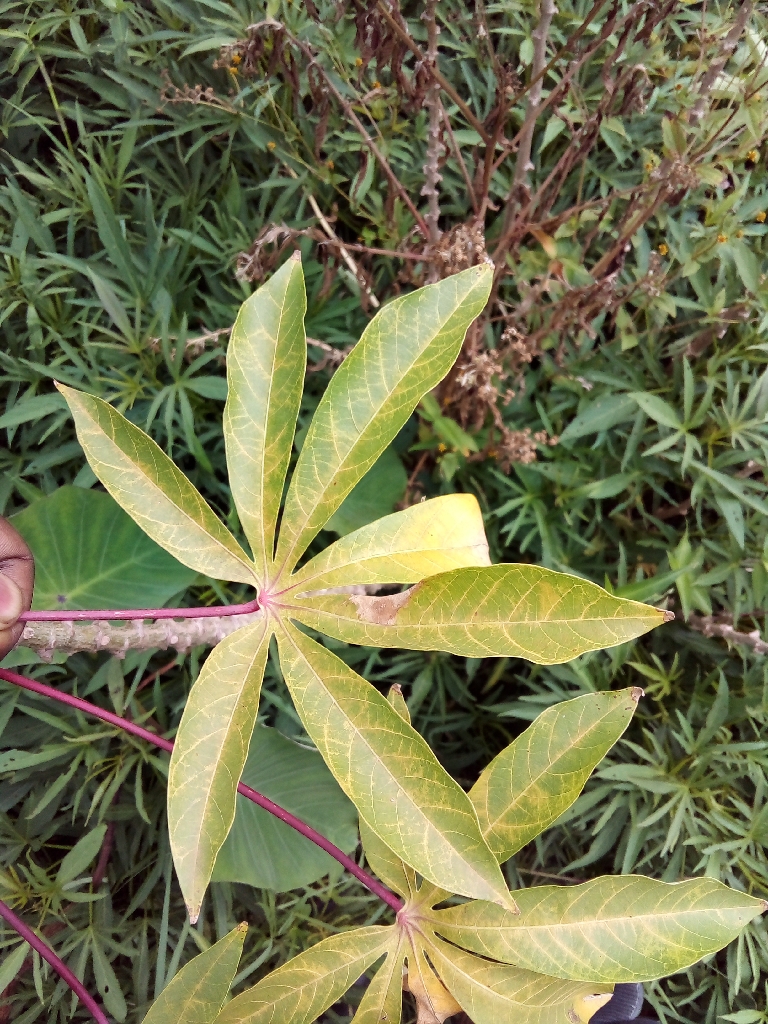
Label: cassava brown streak disease (cbsd)